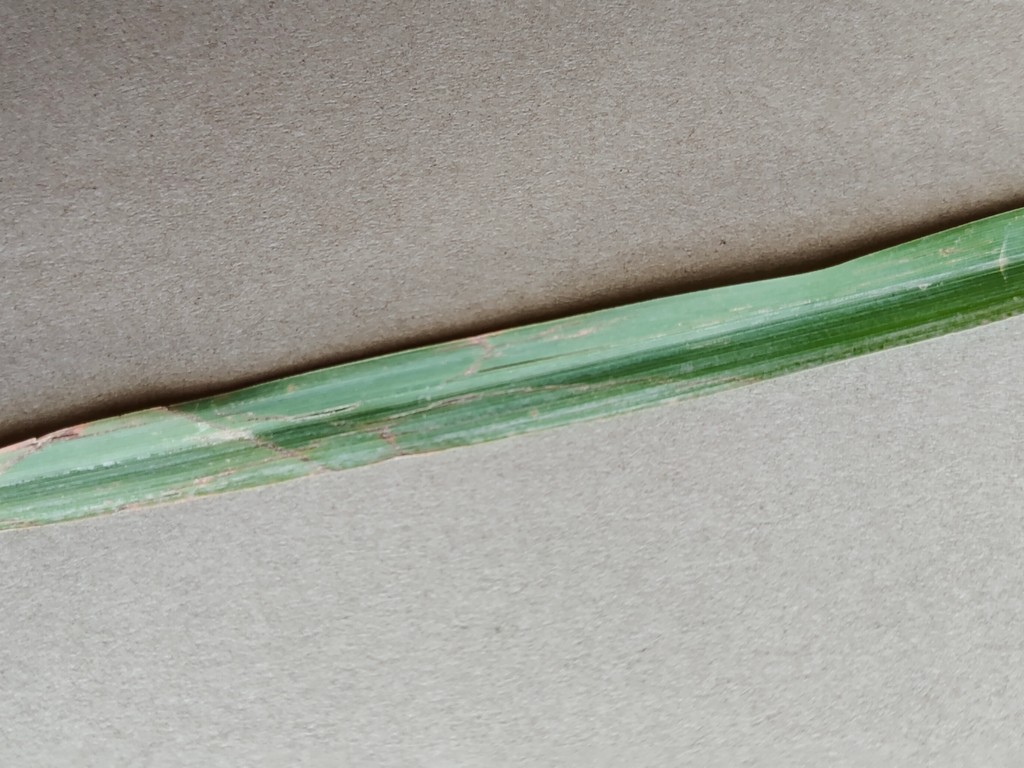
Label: Unhealthy